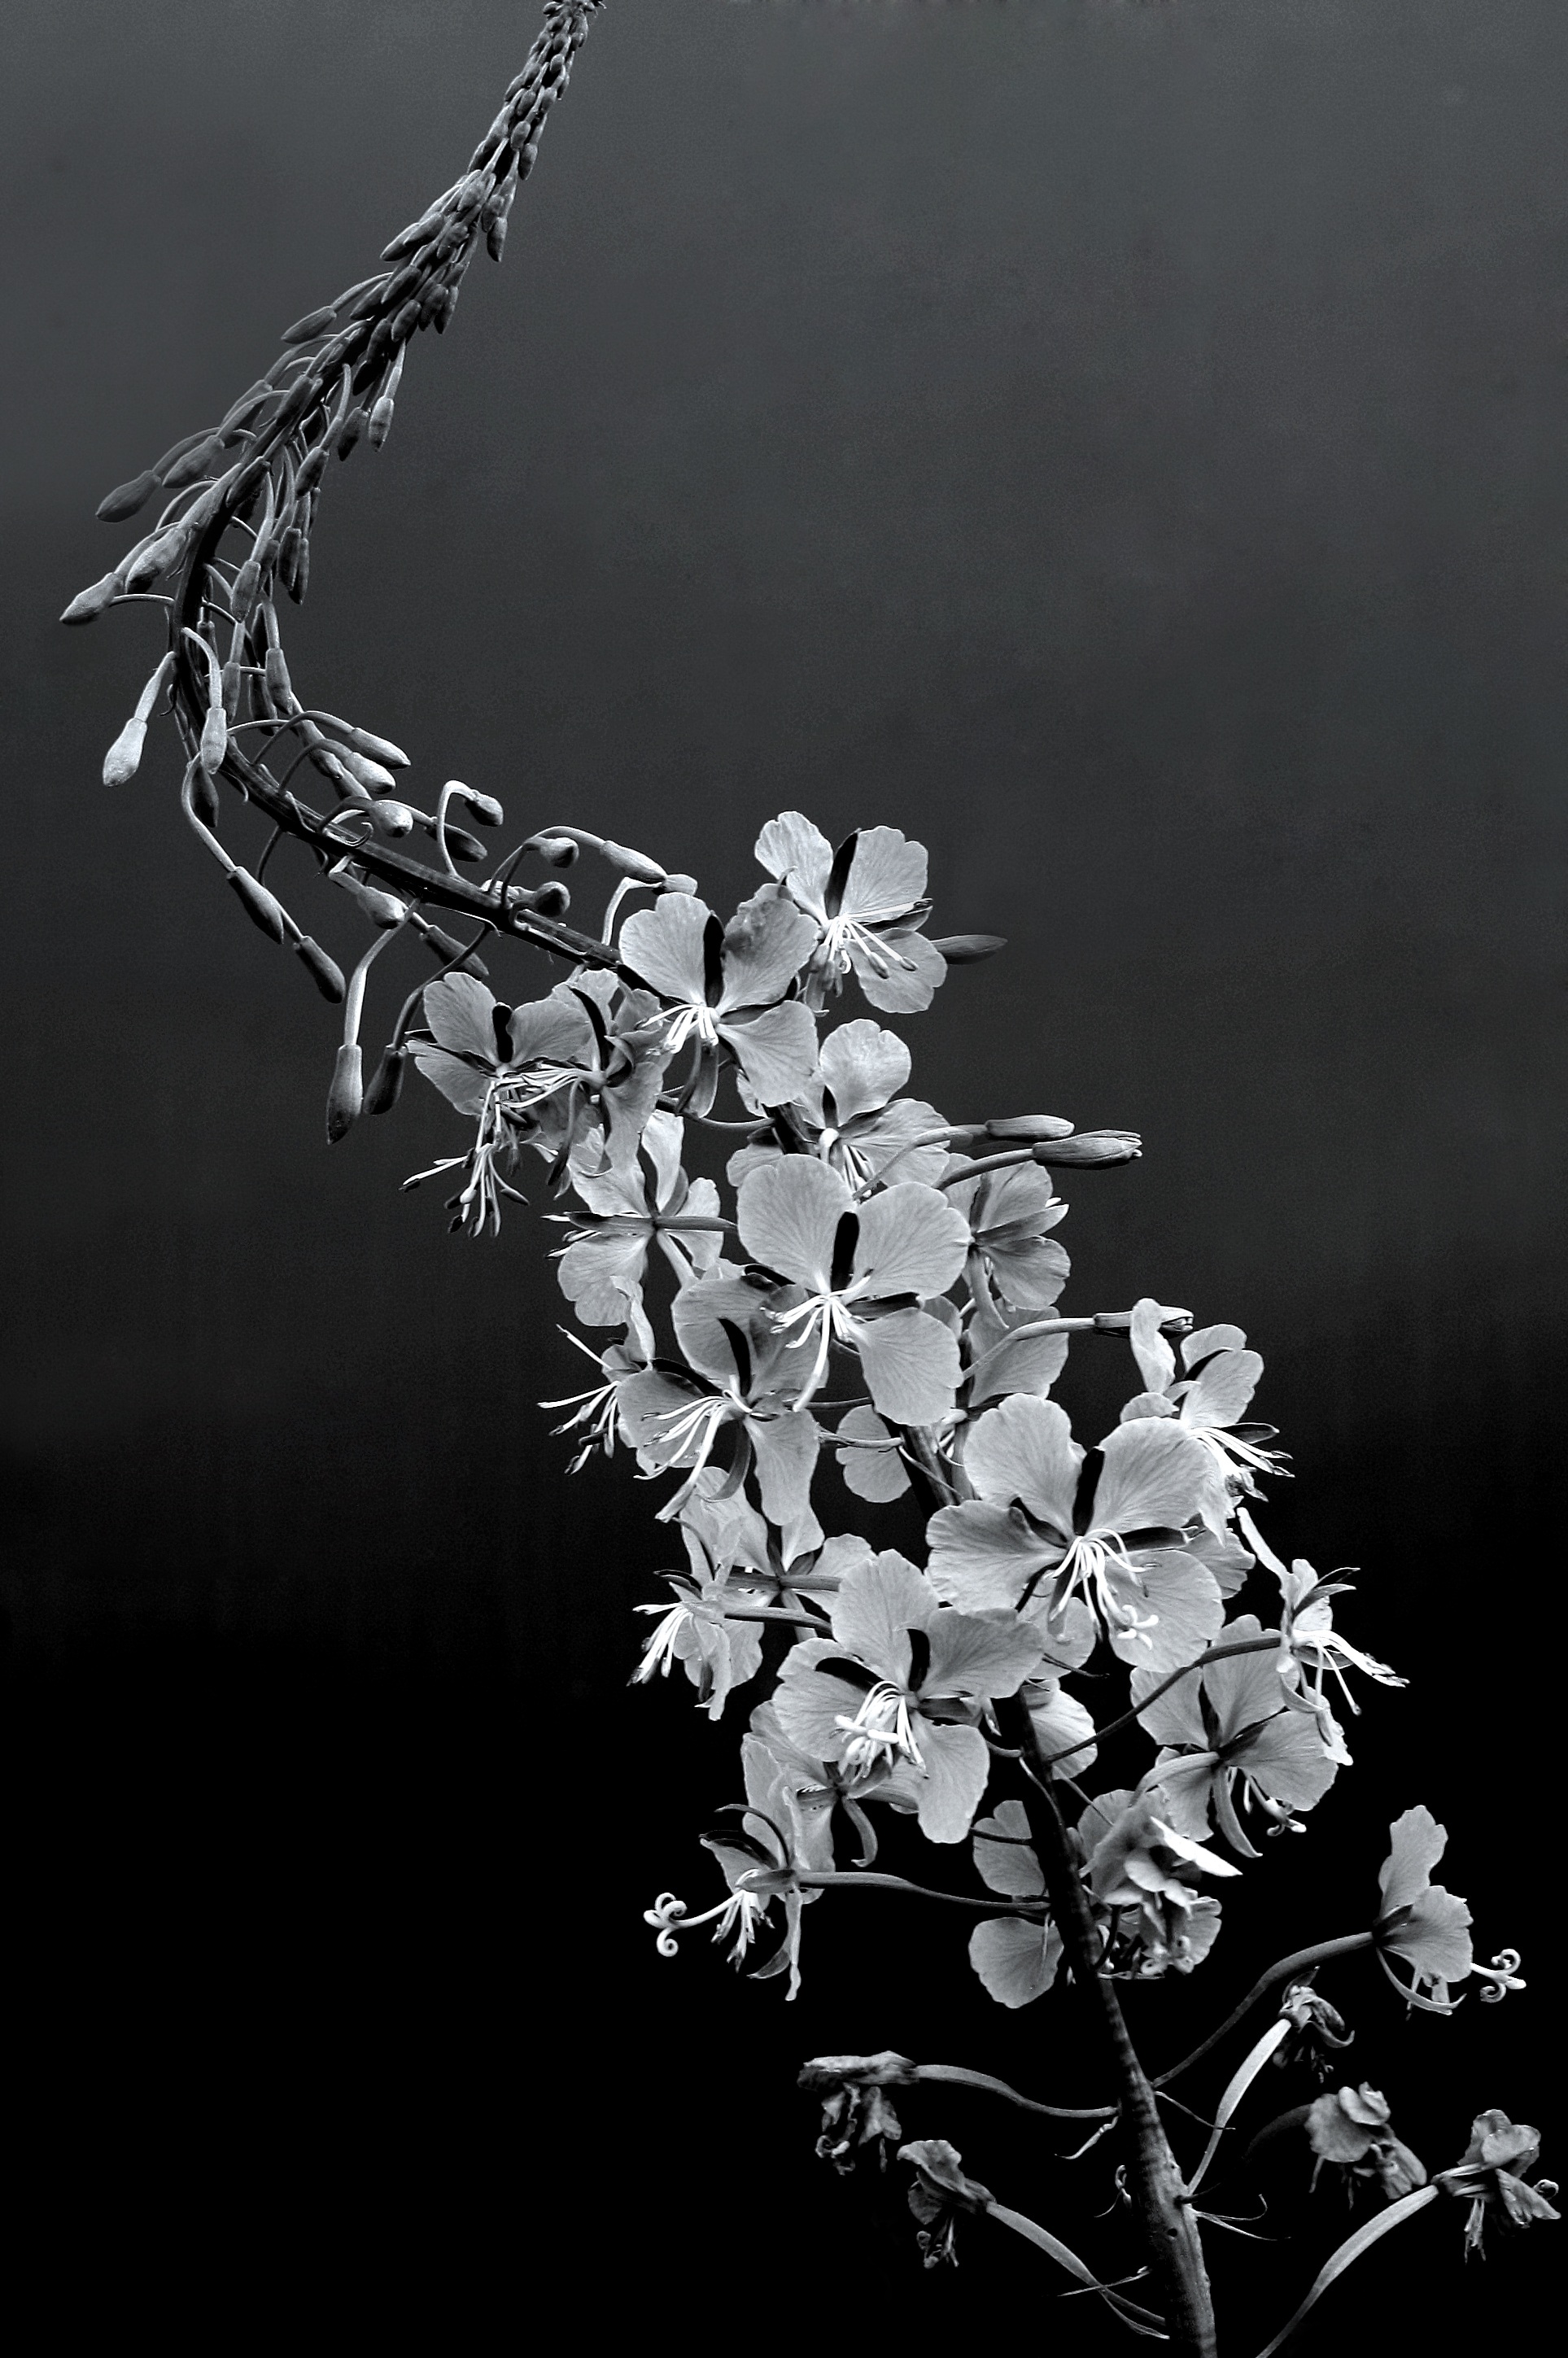
nature, branch, black and white, plant, white, photography, leaf, flower, frost, summer, artistic, black, monochrome, flora, twig, primrose, beautiful, macro photography, inflorescence, natural flower, monochrome photography, shapely